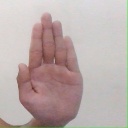
अक्षर: ध